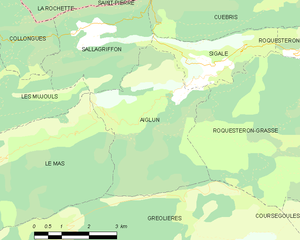
Carte des communes françaises: Aiglun